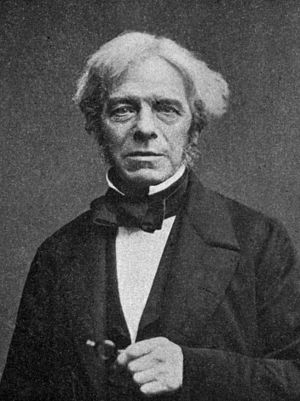
Copleymedaljen / Modtagere af medaljen / 1801–1850
Copleymedaljen er en pris givet af Royal Society of London for fremragende præstationer i forskning inden for enhver gren af naturvidenskaben, vekslende mellem de fysiske videnskaber og de biologiske videnskaber. Medaljen, der uddeles årligt, er den ældste Royal Society-medalje, der stadig uddeles, idet den første gang blev givet i 1731 til Stephen Gray. Den første kvinde, der fik medaljen var Dorothy Crowfoot Hodgkin i 1976.